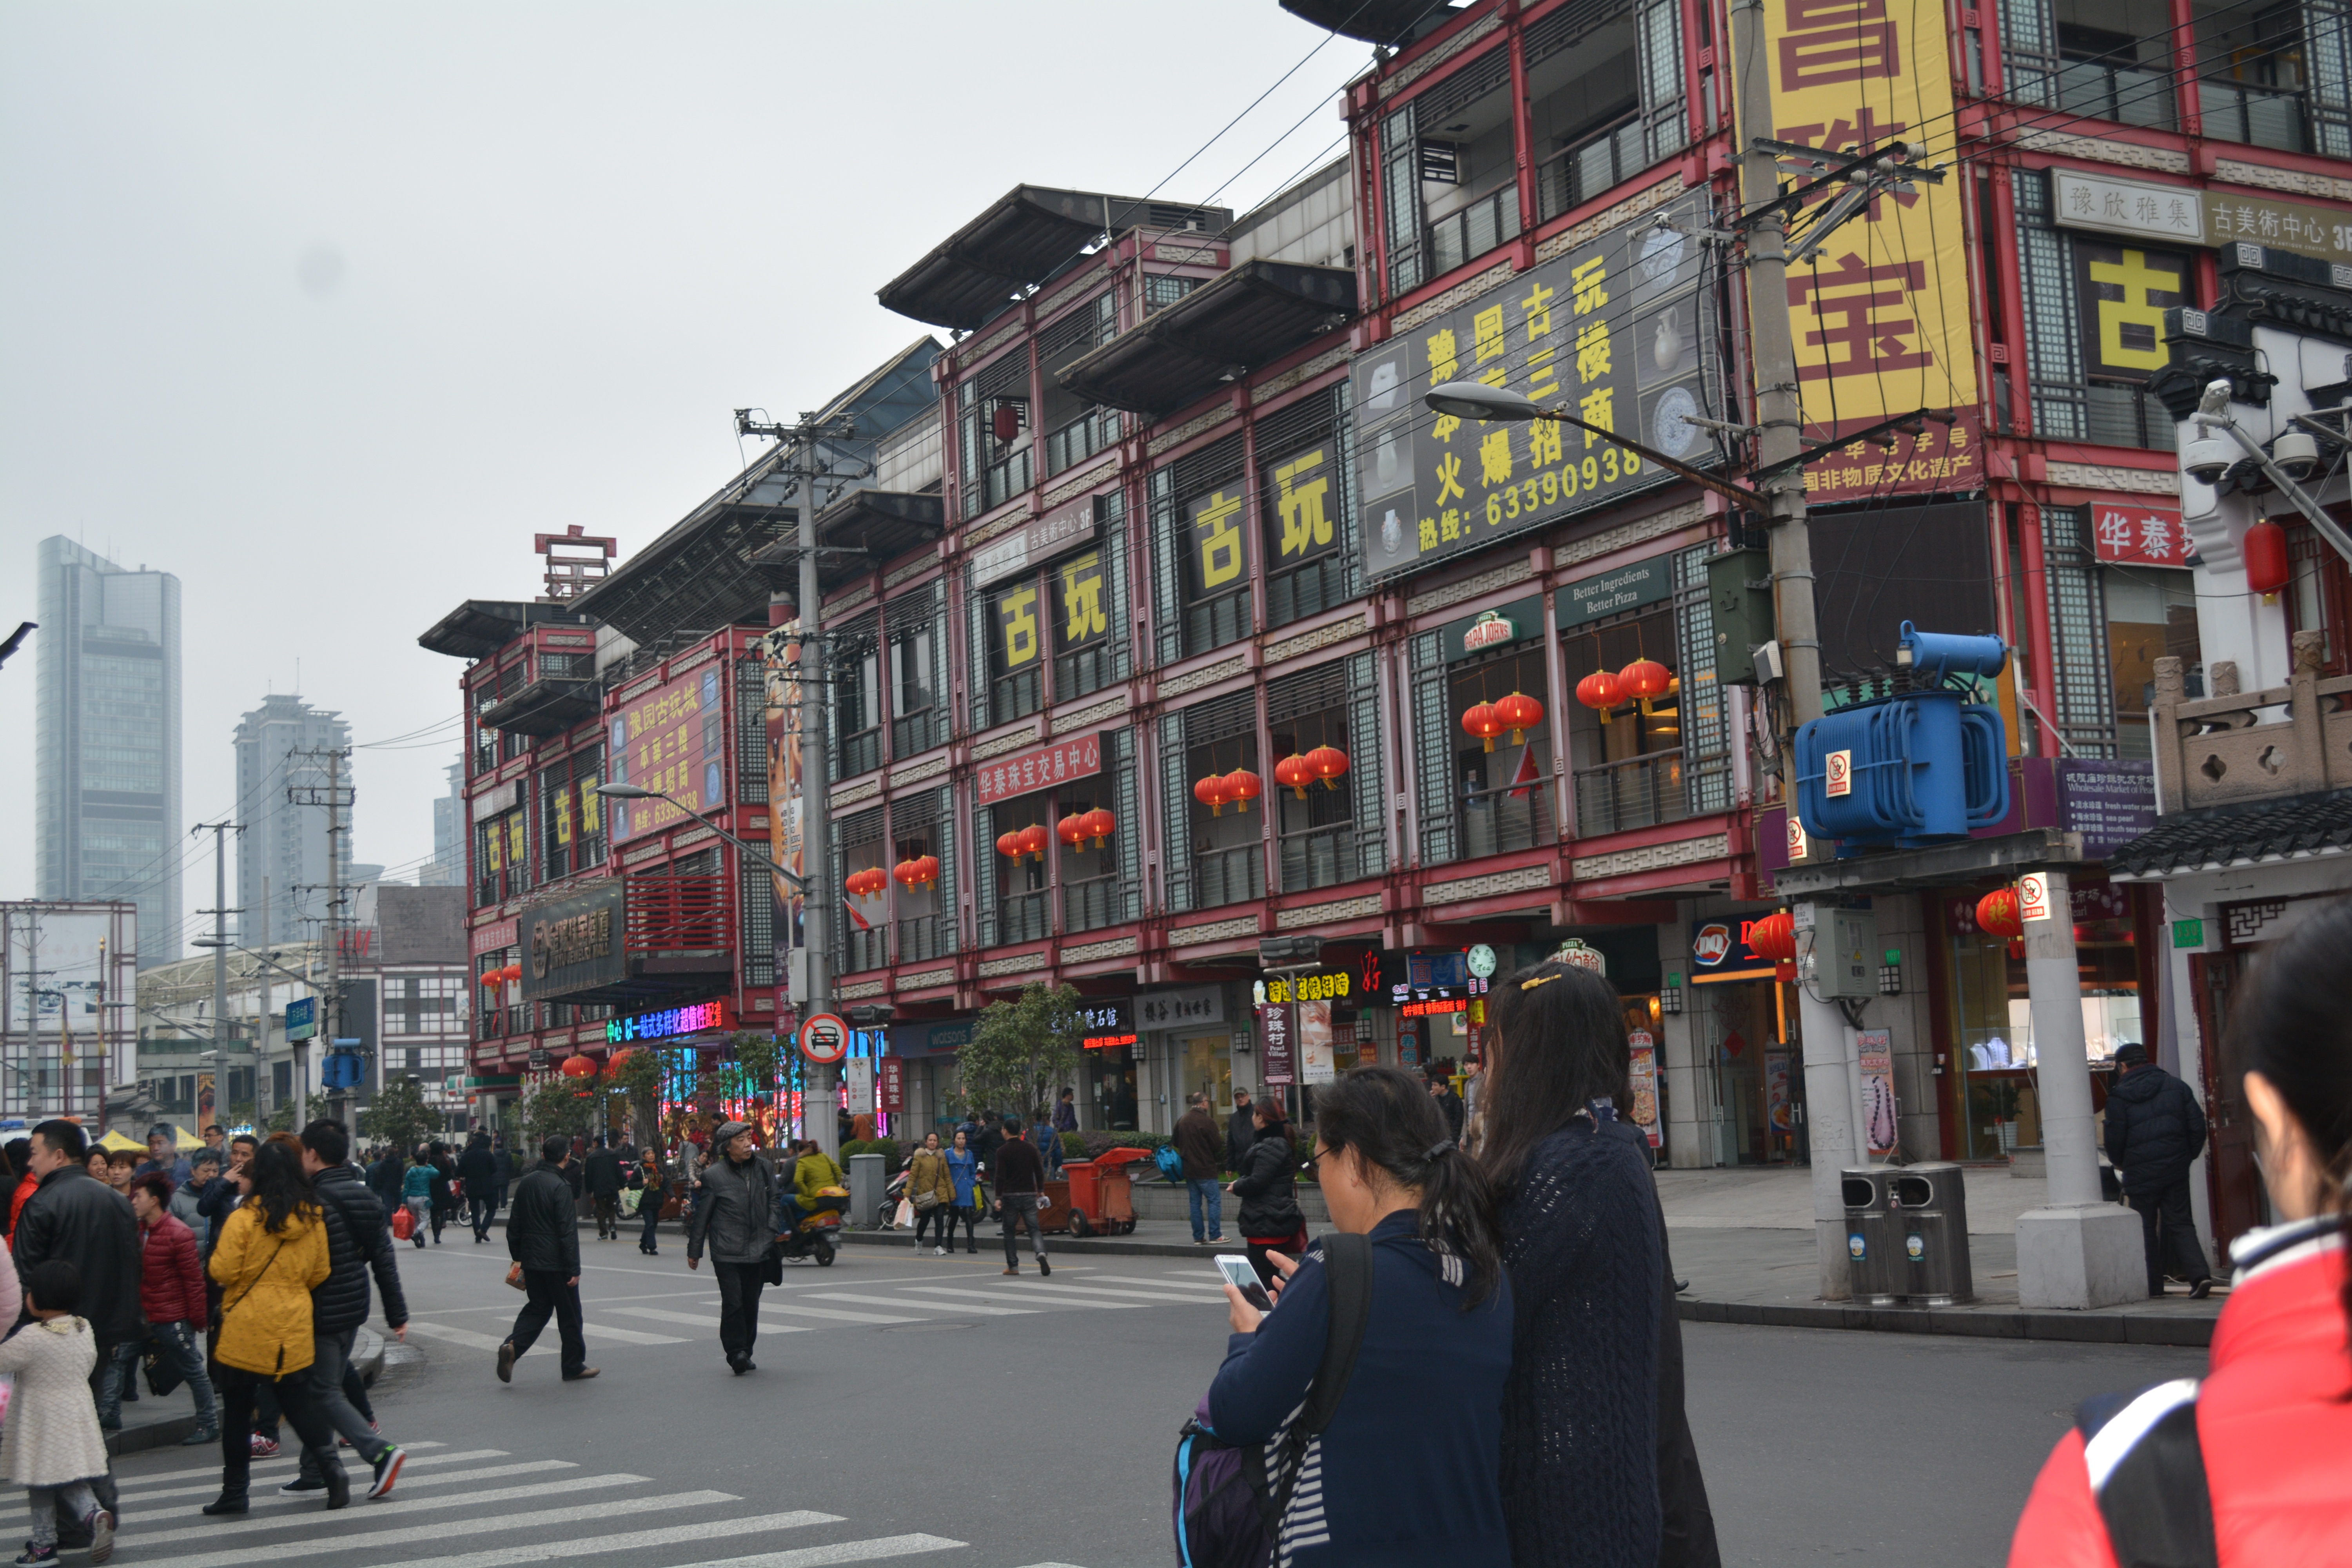
pedestrian, road, street, town, city, crowd, cityscape, downtown, tourism, infrastructure, metropolis, neighbourhood, urban area